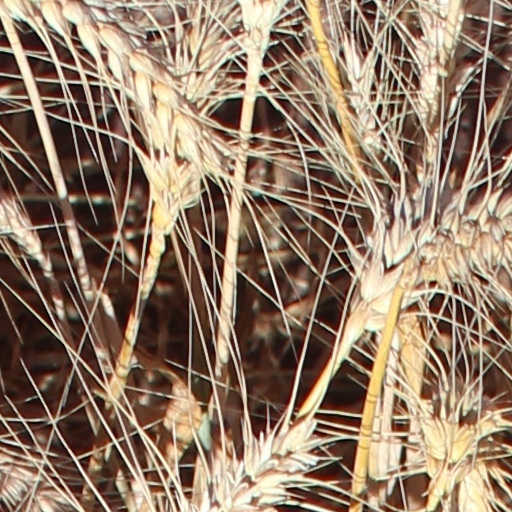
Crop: wheat